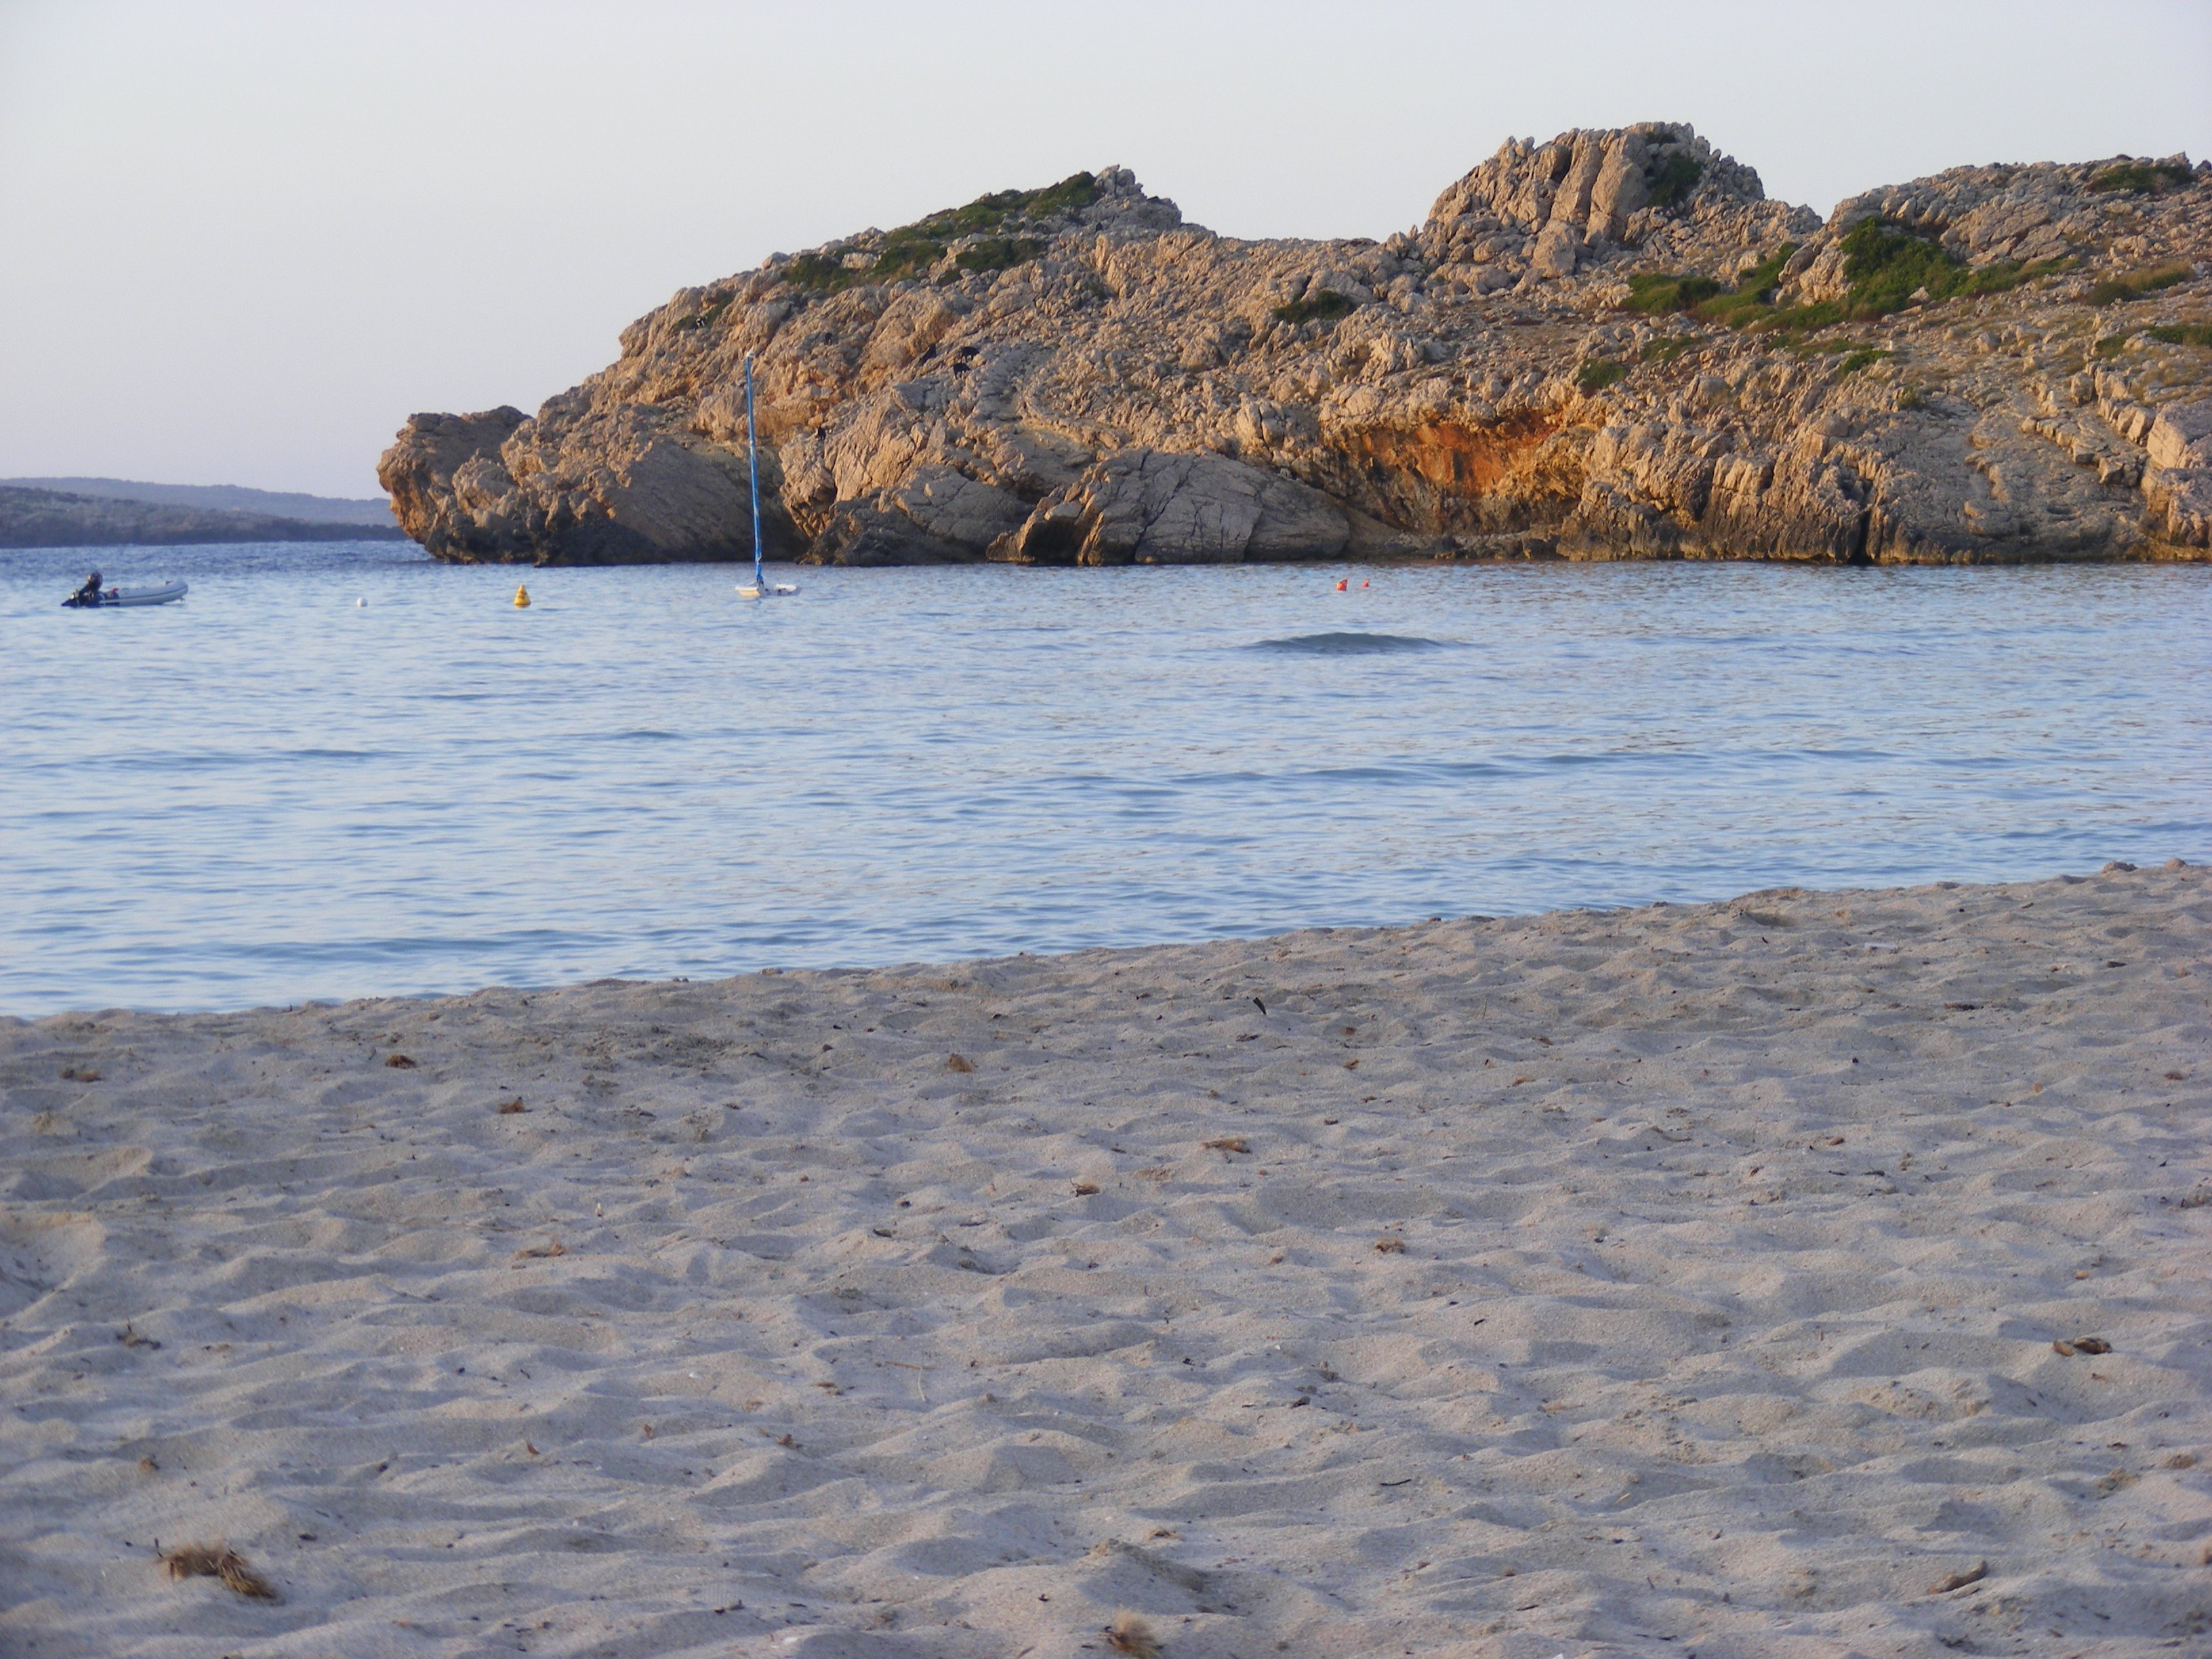
beach, sea, coast, water, sand, rock, ocean, horizon, shore, wave, lake, cliff, cove, bay, terrain, body of water, loch, evening sun, cape, menorca